Altai State Pedagogical University

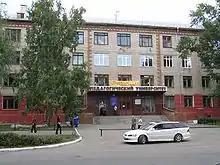
Altai State Pedagogical University campus

Altai State Pedagogical University is a federal state budget institution of higher education in Barnaul, Russia.